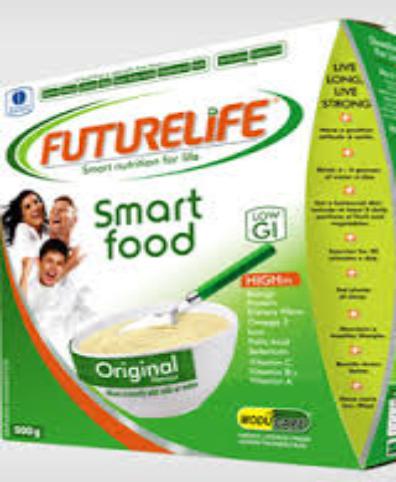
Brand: Futurelife SmartFood
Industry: Food